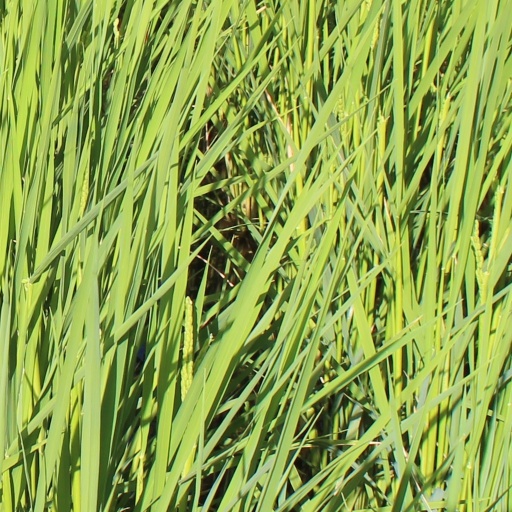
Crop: rice